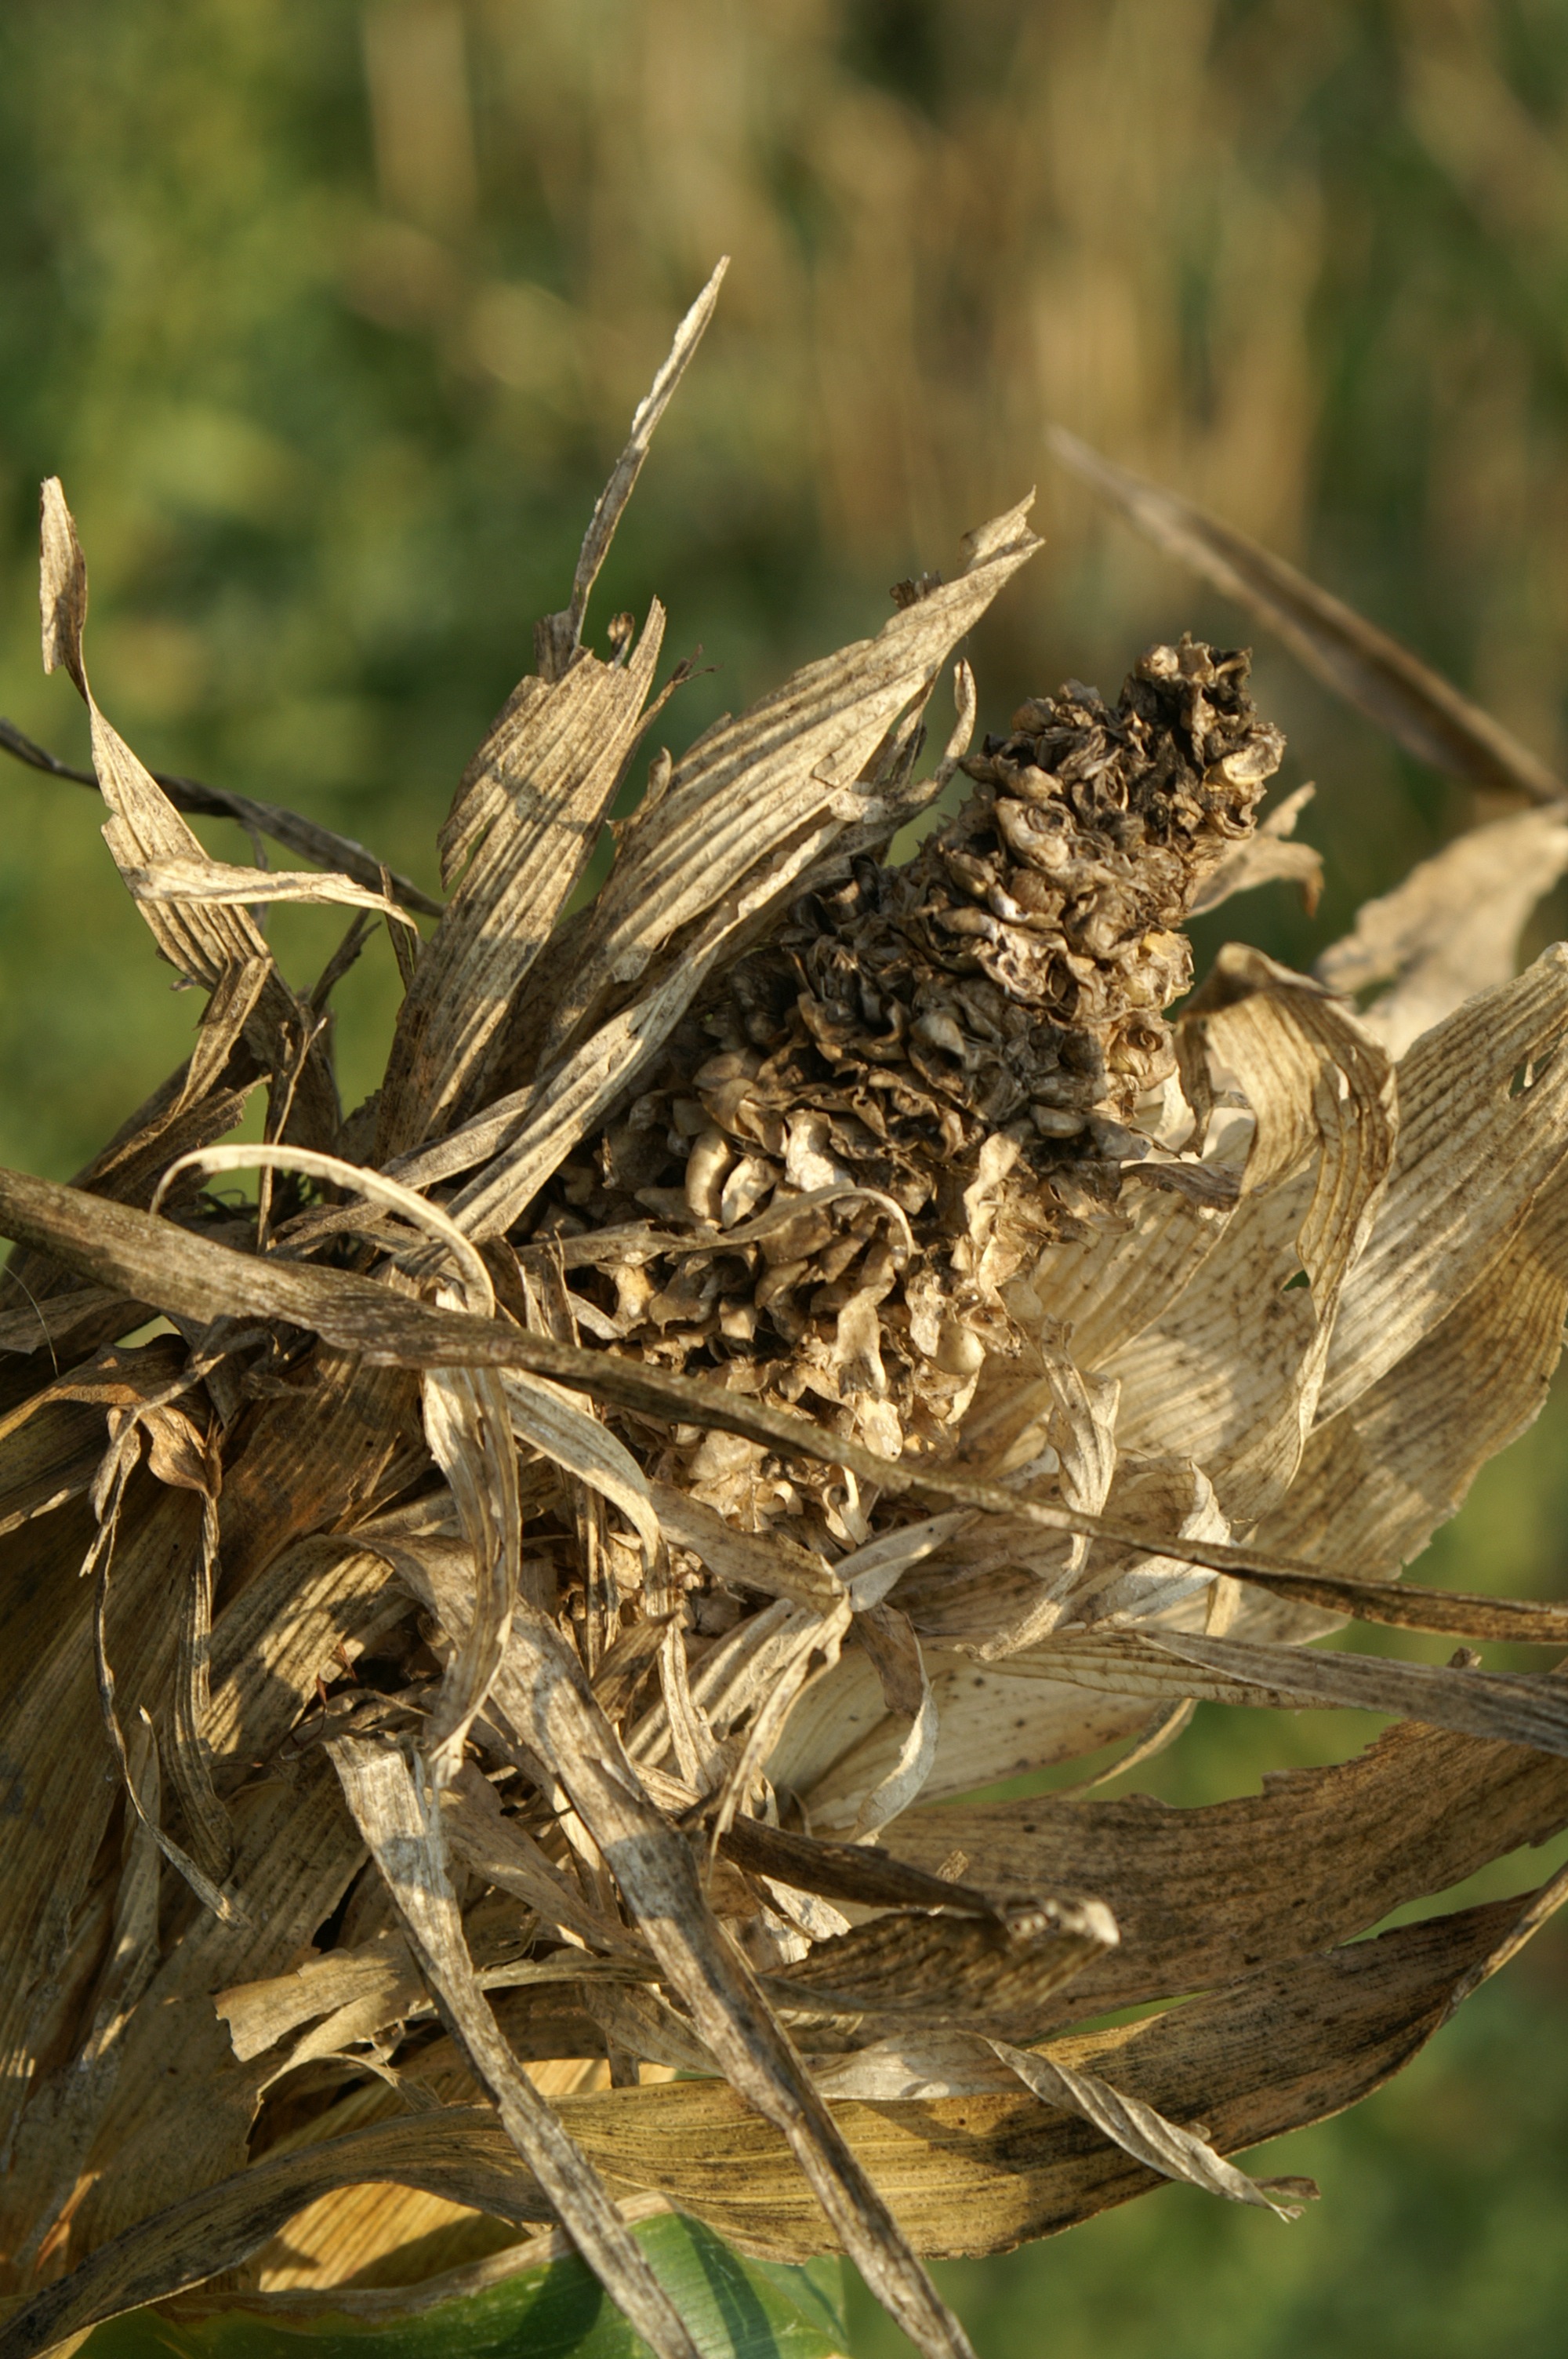
branch, field, dry, wildlife, autumn, corn, fauna, lazy, corn on the cob, withers